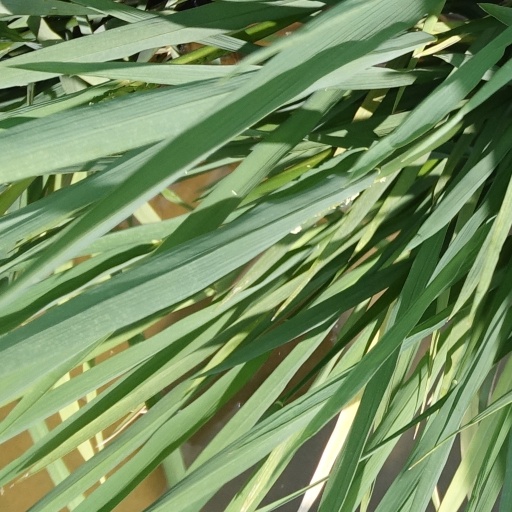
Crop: rice